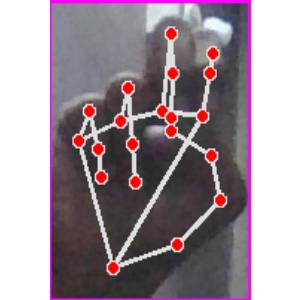
अक्षर: ह